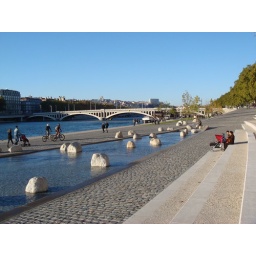
A great water feature in the river park in Lyon France.